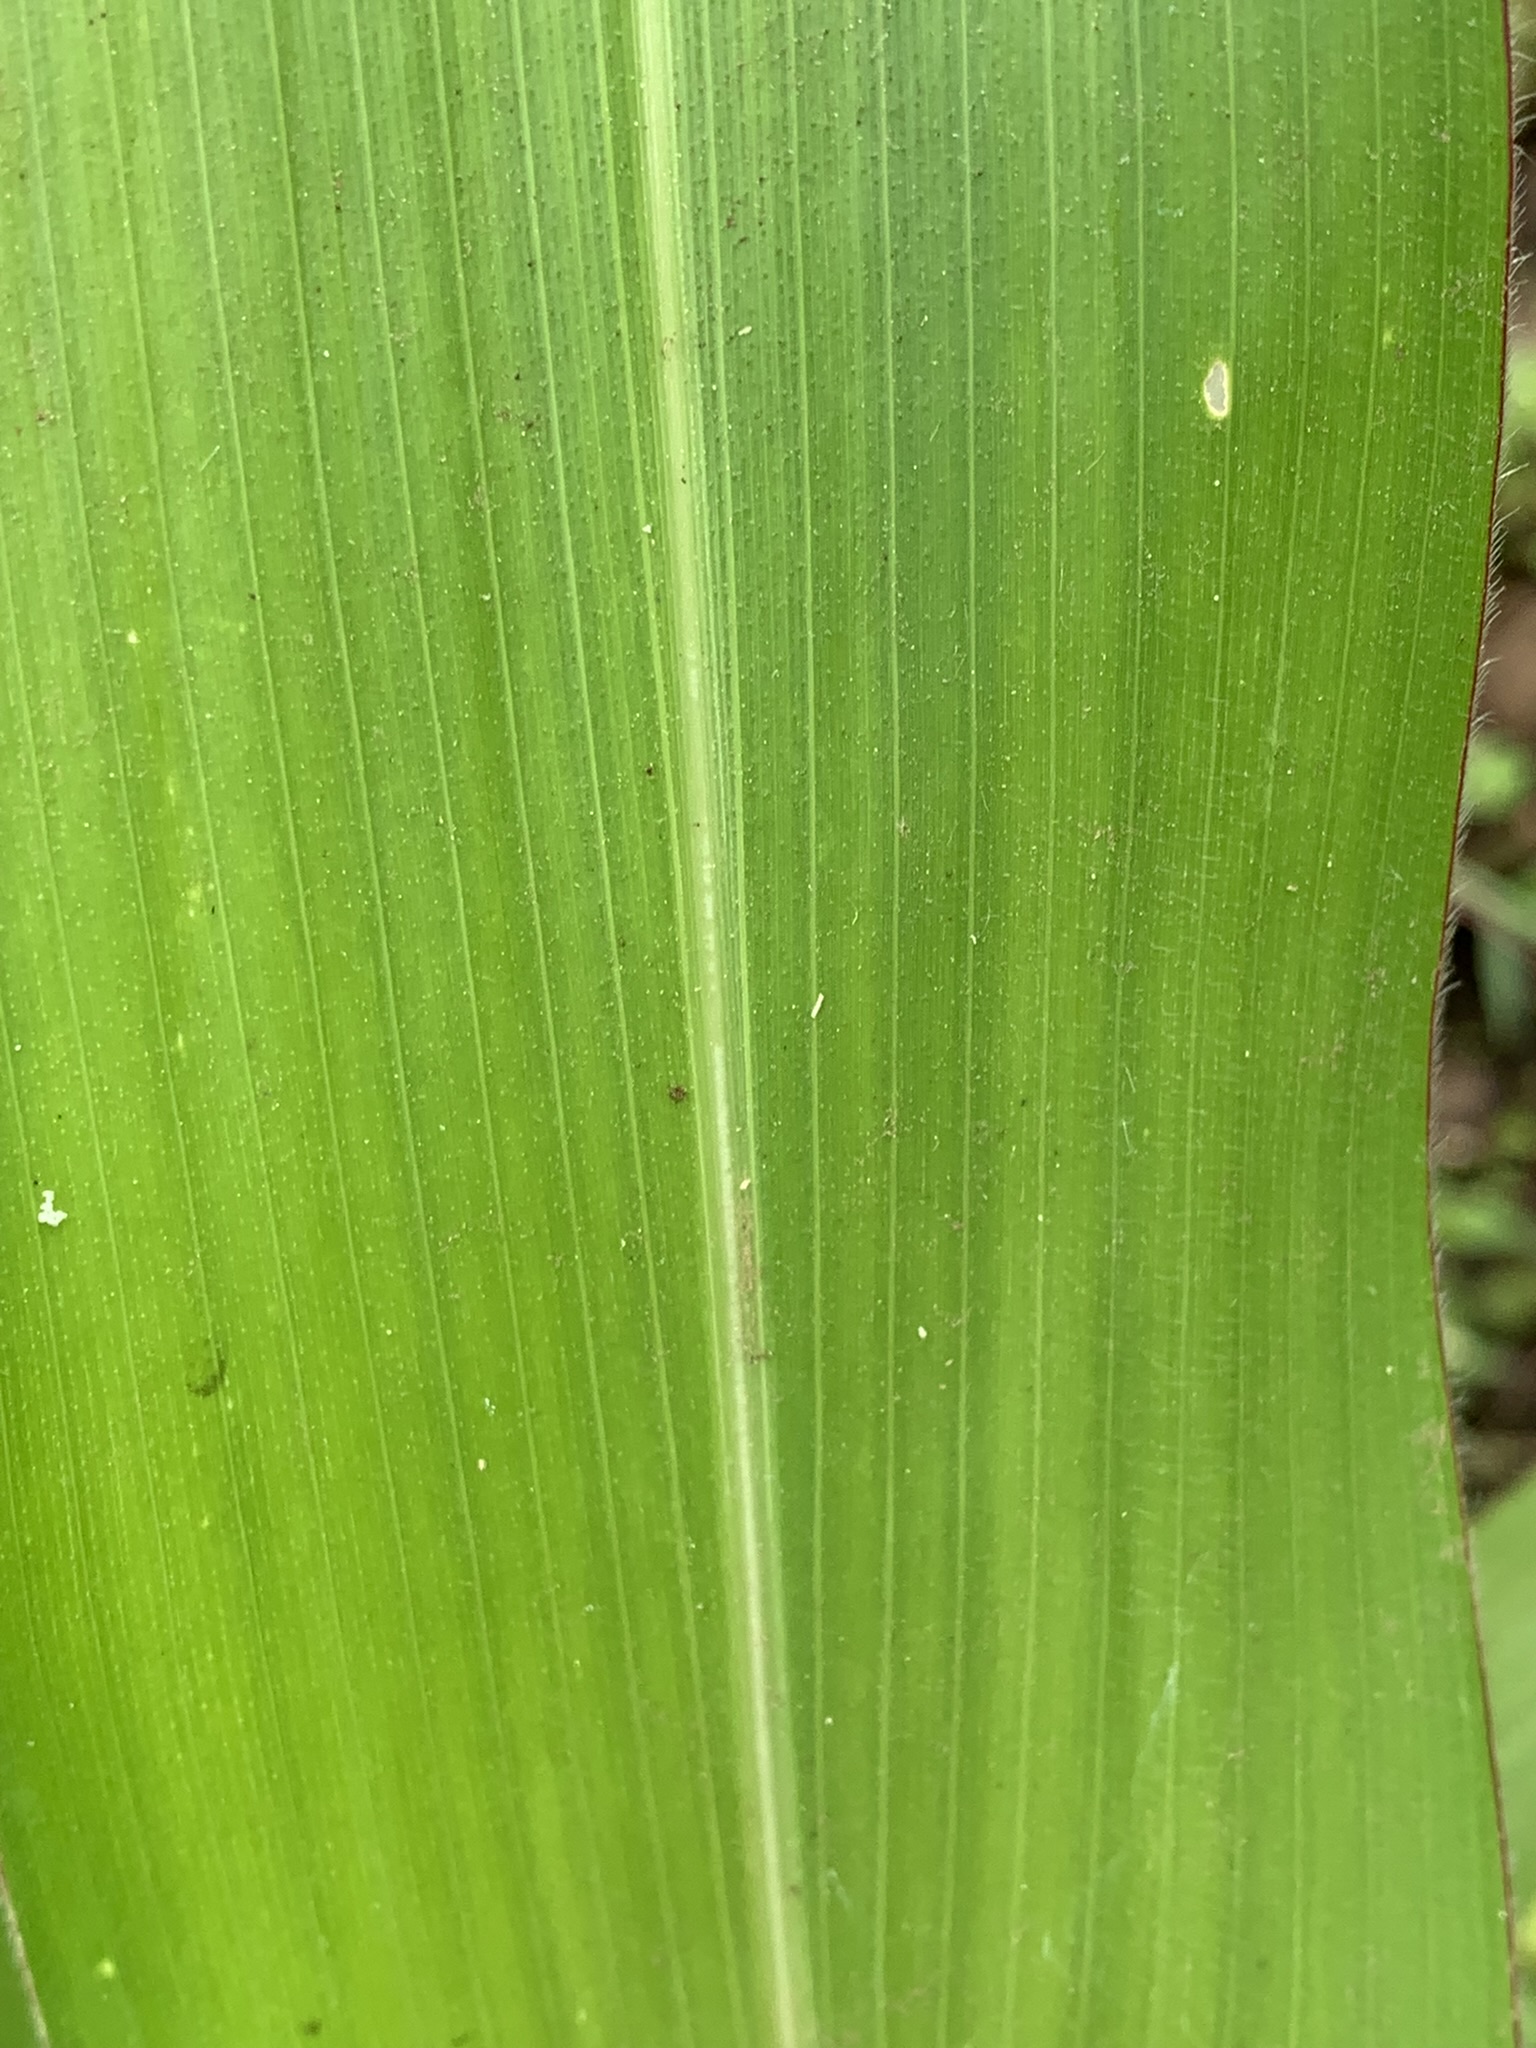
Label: Healthy